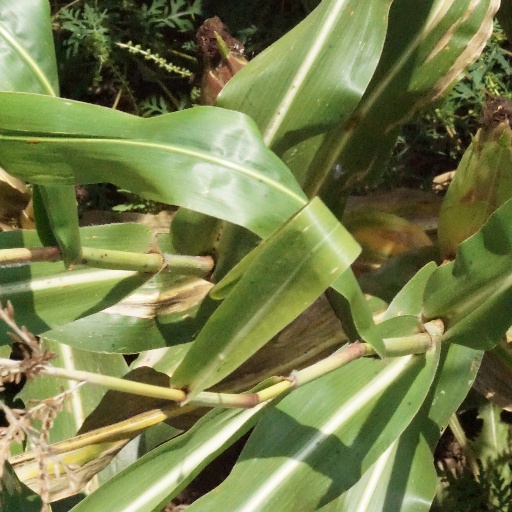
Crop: maize; corn